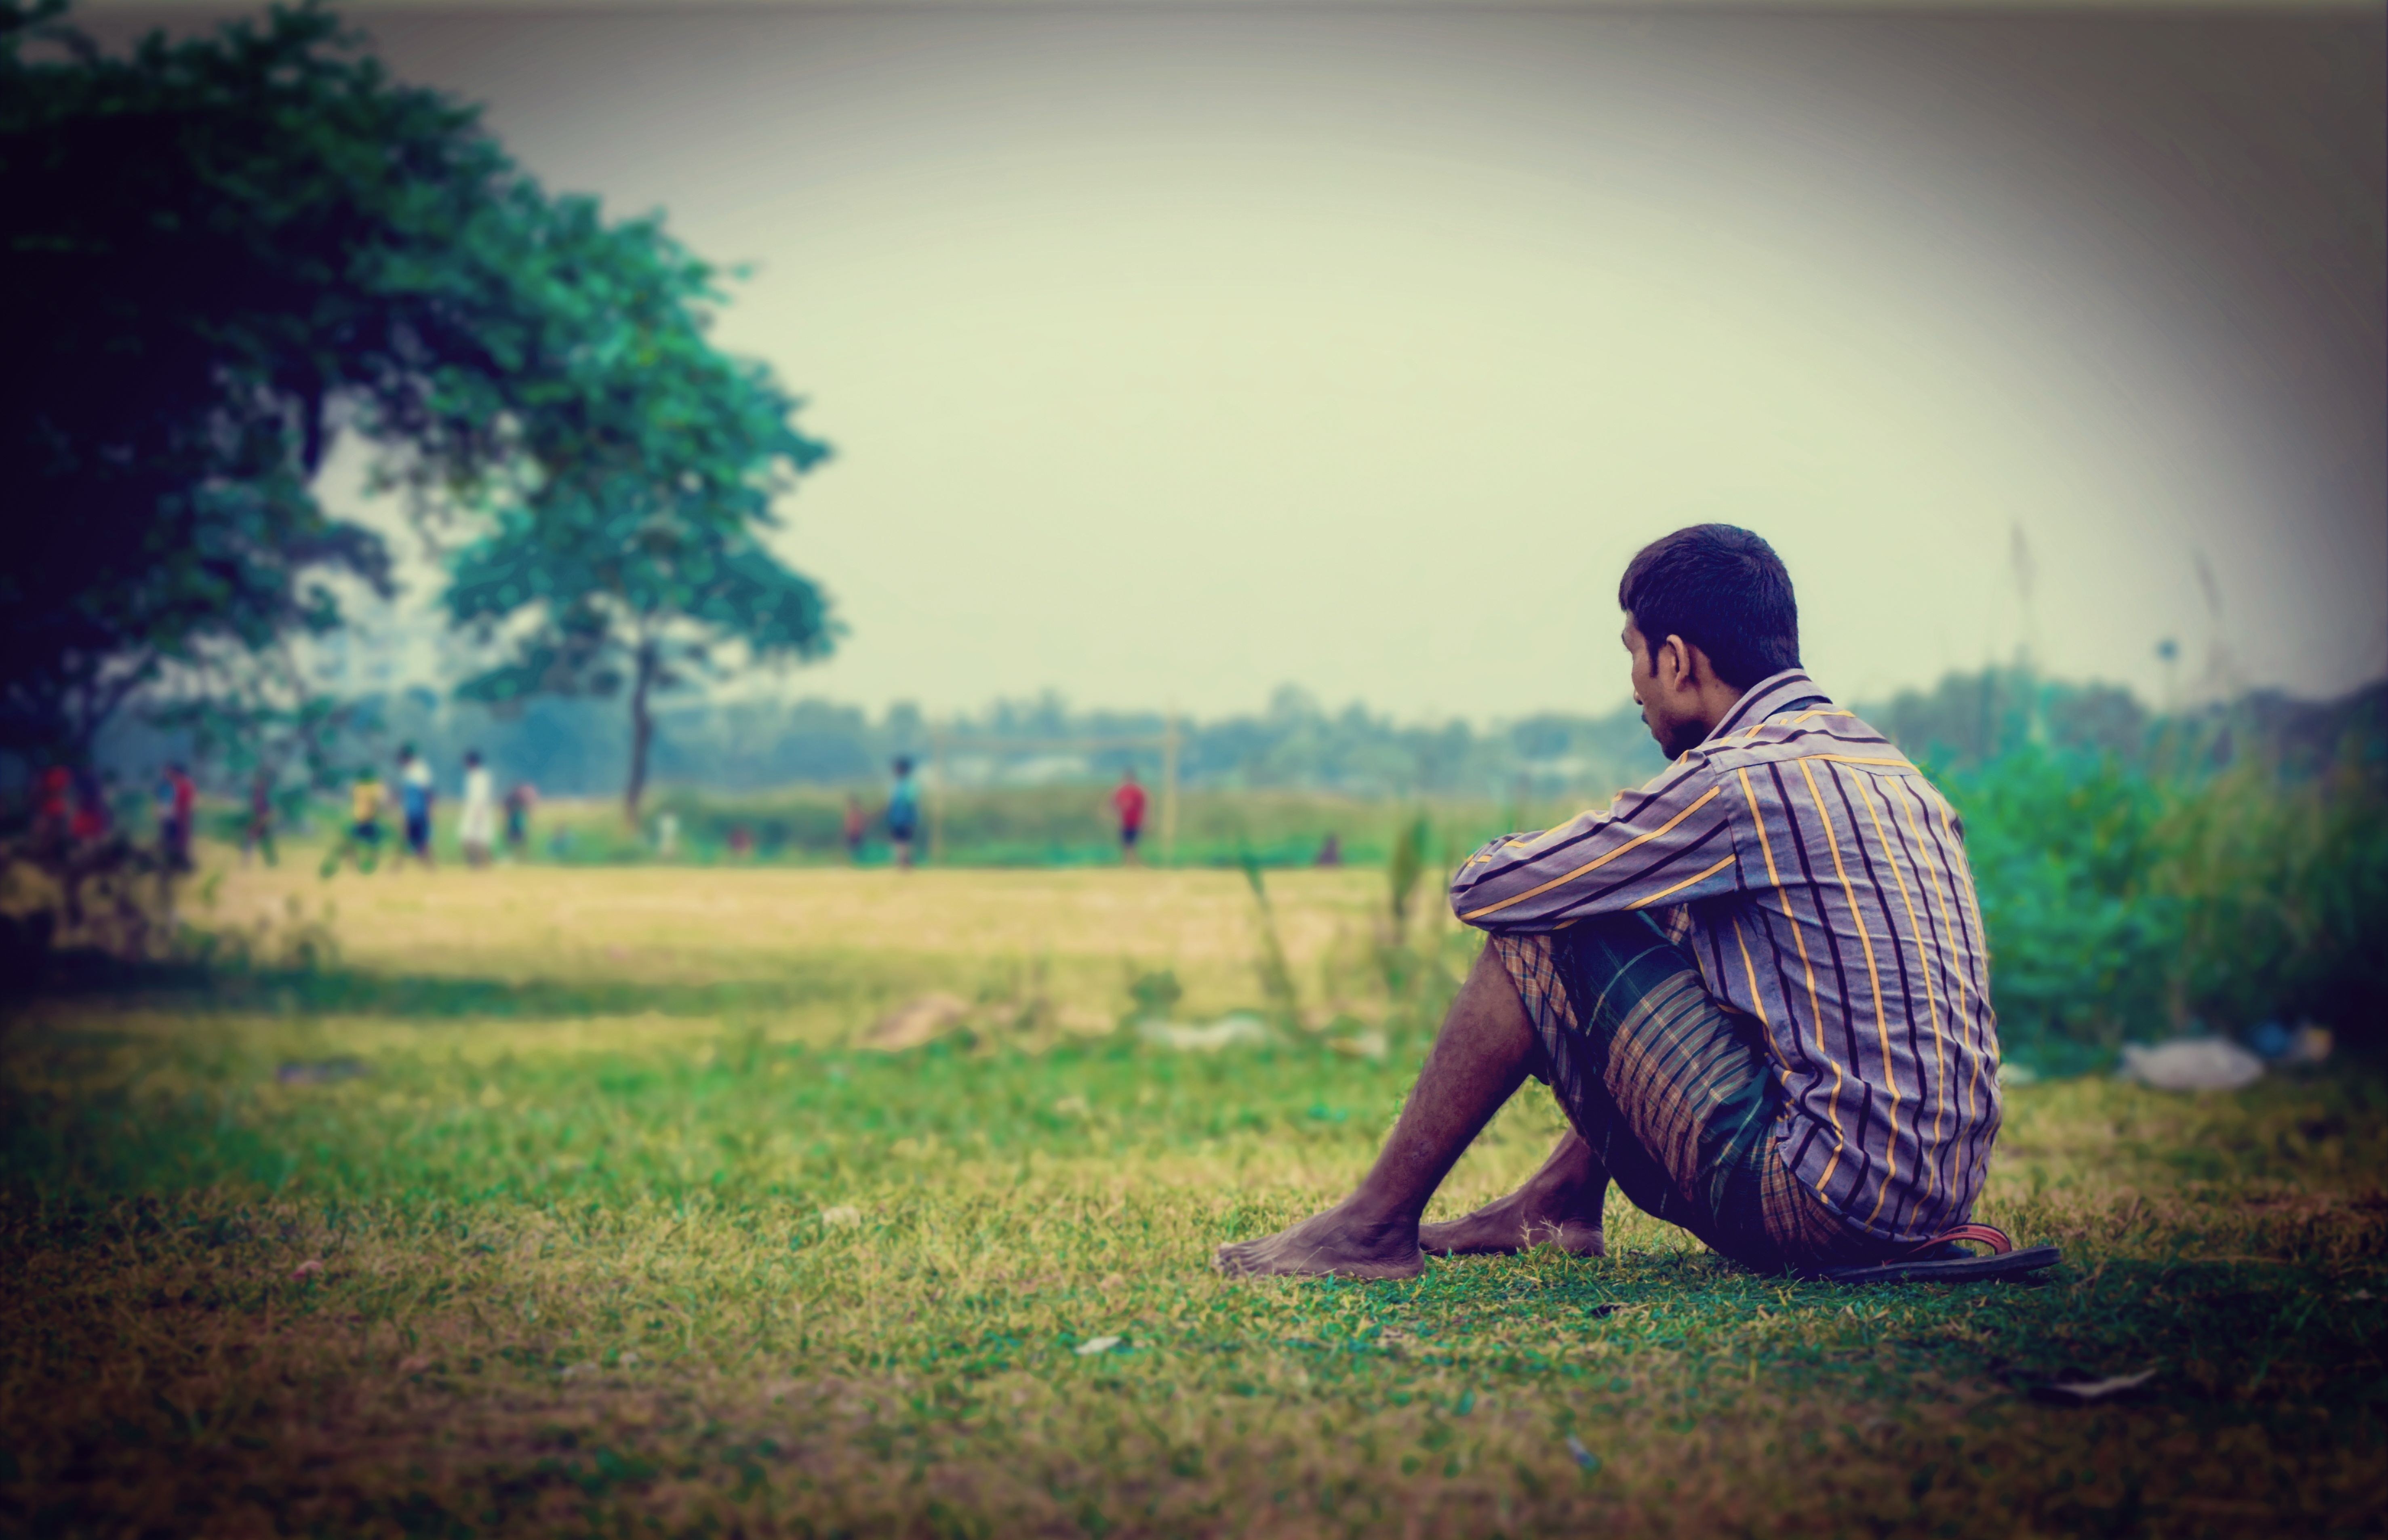
man, person, people, photography, sunlight, morning, looking, thinking, love, young, green, relax, color, autumn, calm, romance, think, blue, rest, thoughtful, lifestyle, leisure, photograph, resting, emotion, dreaming, portrait photography